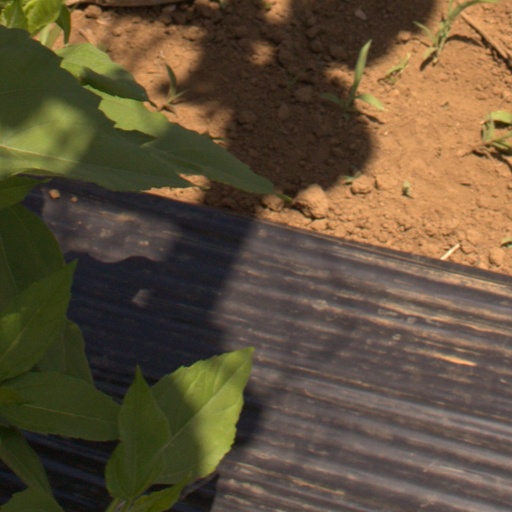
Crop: Jerusalem artichoke